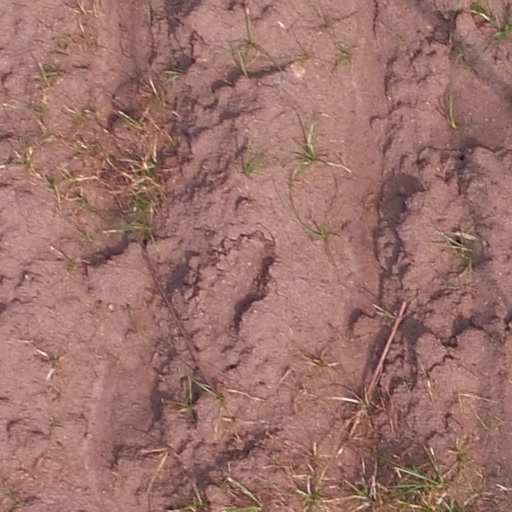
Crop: maize; corn